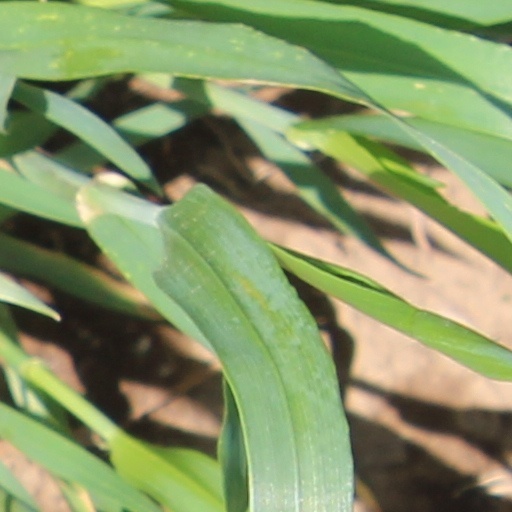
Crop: wheat